Trail of the Pink Panther

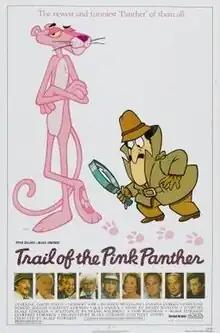
Theatrical release poster

Trail of the Pink Panther is a 1982 comedy film directed by Blake Edwards and starring Peter Sellers. It is the seventh film in "The Pink Panther" series, the first film in the series following Sellers' death and also the last in which he appeared as Inspector Clouseau. Sellers died 18 months before production began; his performance consists entirely of his deleted scenes and outtakes from previous films. Although the Sellers estate sued United Artists and the unauthorized use of the footage was ruled illegal, the film was allowed to be released. The newly shot material in the film stars Joanna Lumley as journalist Marie Jouvet searching for the missing Clouseau – and running afoul of the inspector's enemies who do not wish to see him return.